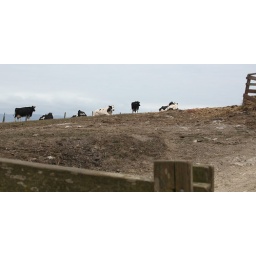
we stopped by the side of the road to get some cow pictures... man, they stunk!